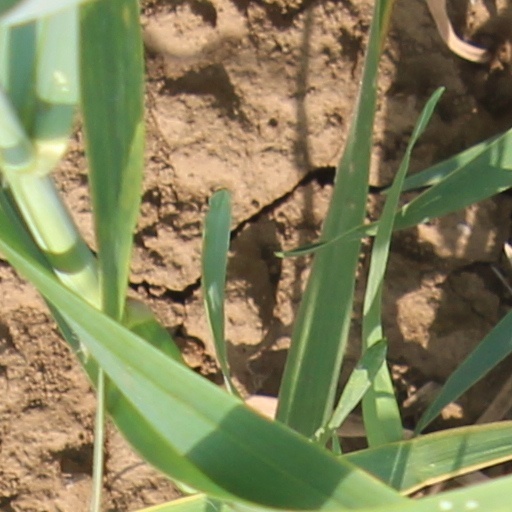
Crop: wheat